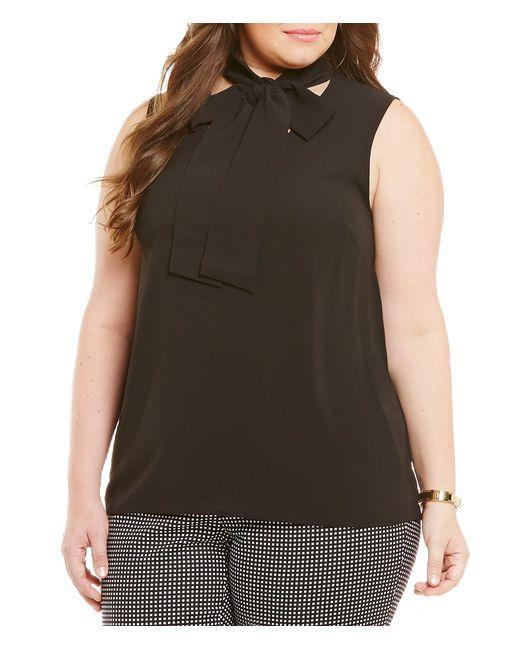
Schwarze Bluse ohne Ärmel in Übergröße mit Nackenschleife